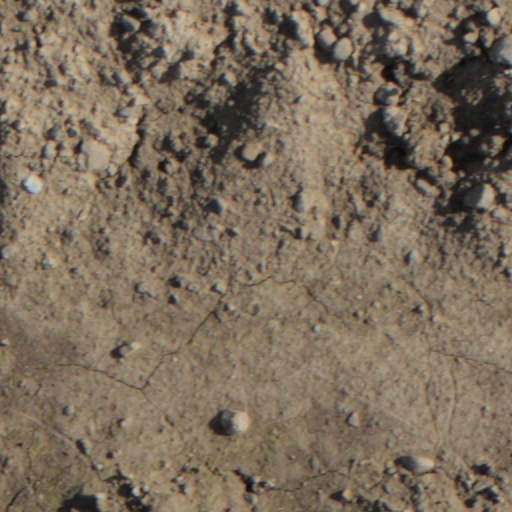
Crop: wheat